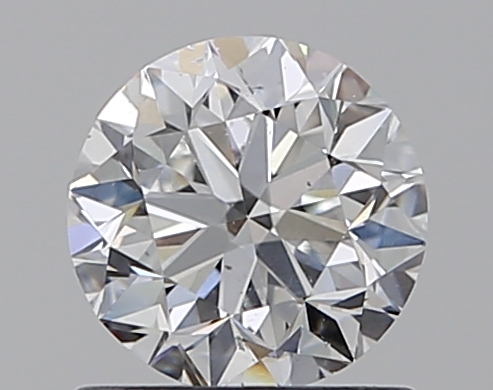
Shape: round
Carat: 0.81
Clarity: SI1
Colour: D
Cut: VG
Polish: EX
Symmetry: VG
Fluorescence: ST
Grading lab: GIA
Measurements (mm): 5.78 x 5.83 x 3.74